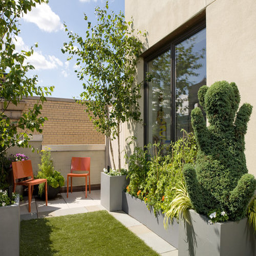
photo of a contemporary backyard landscaping .